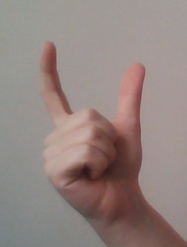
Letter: nun